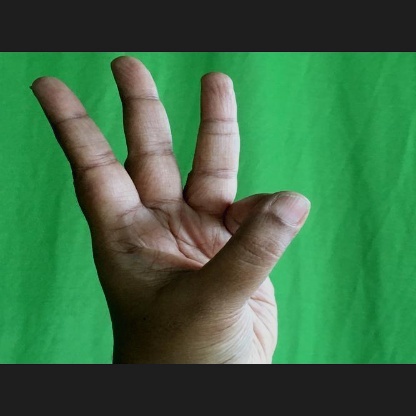
Mudra: Trishulam